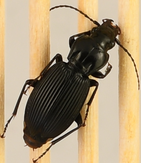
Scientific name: Pterostichus lachrymosus
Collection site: Mountain Lake Biological Station NEON (MLBS), plot MLBS_009